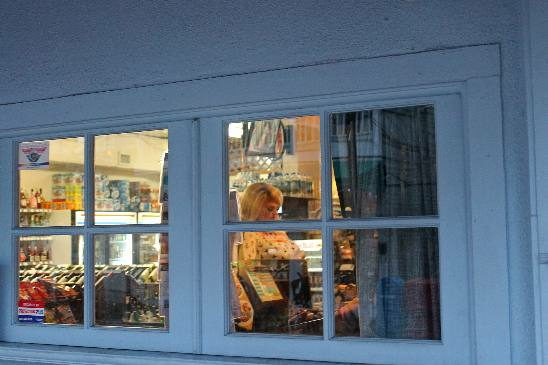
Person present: No